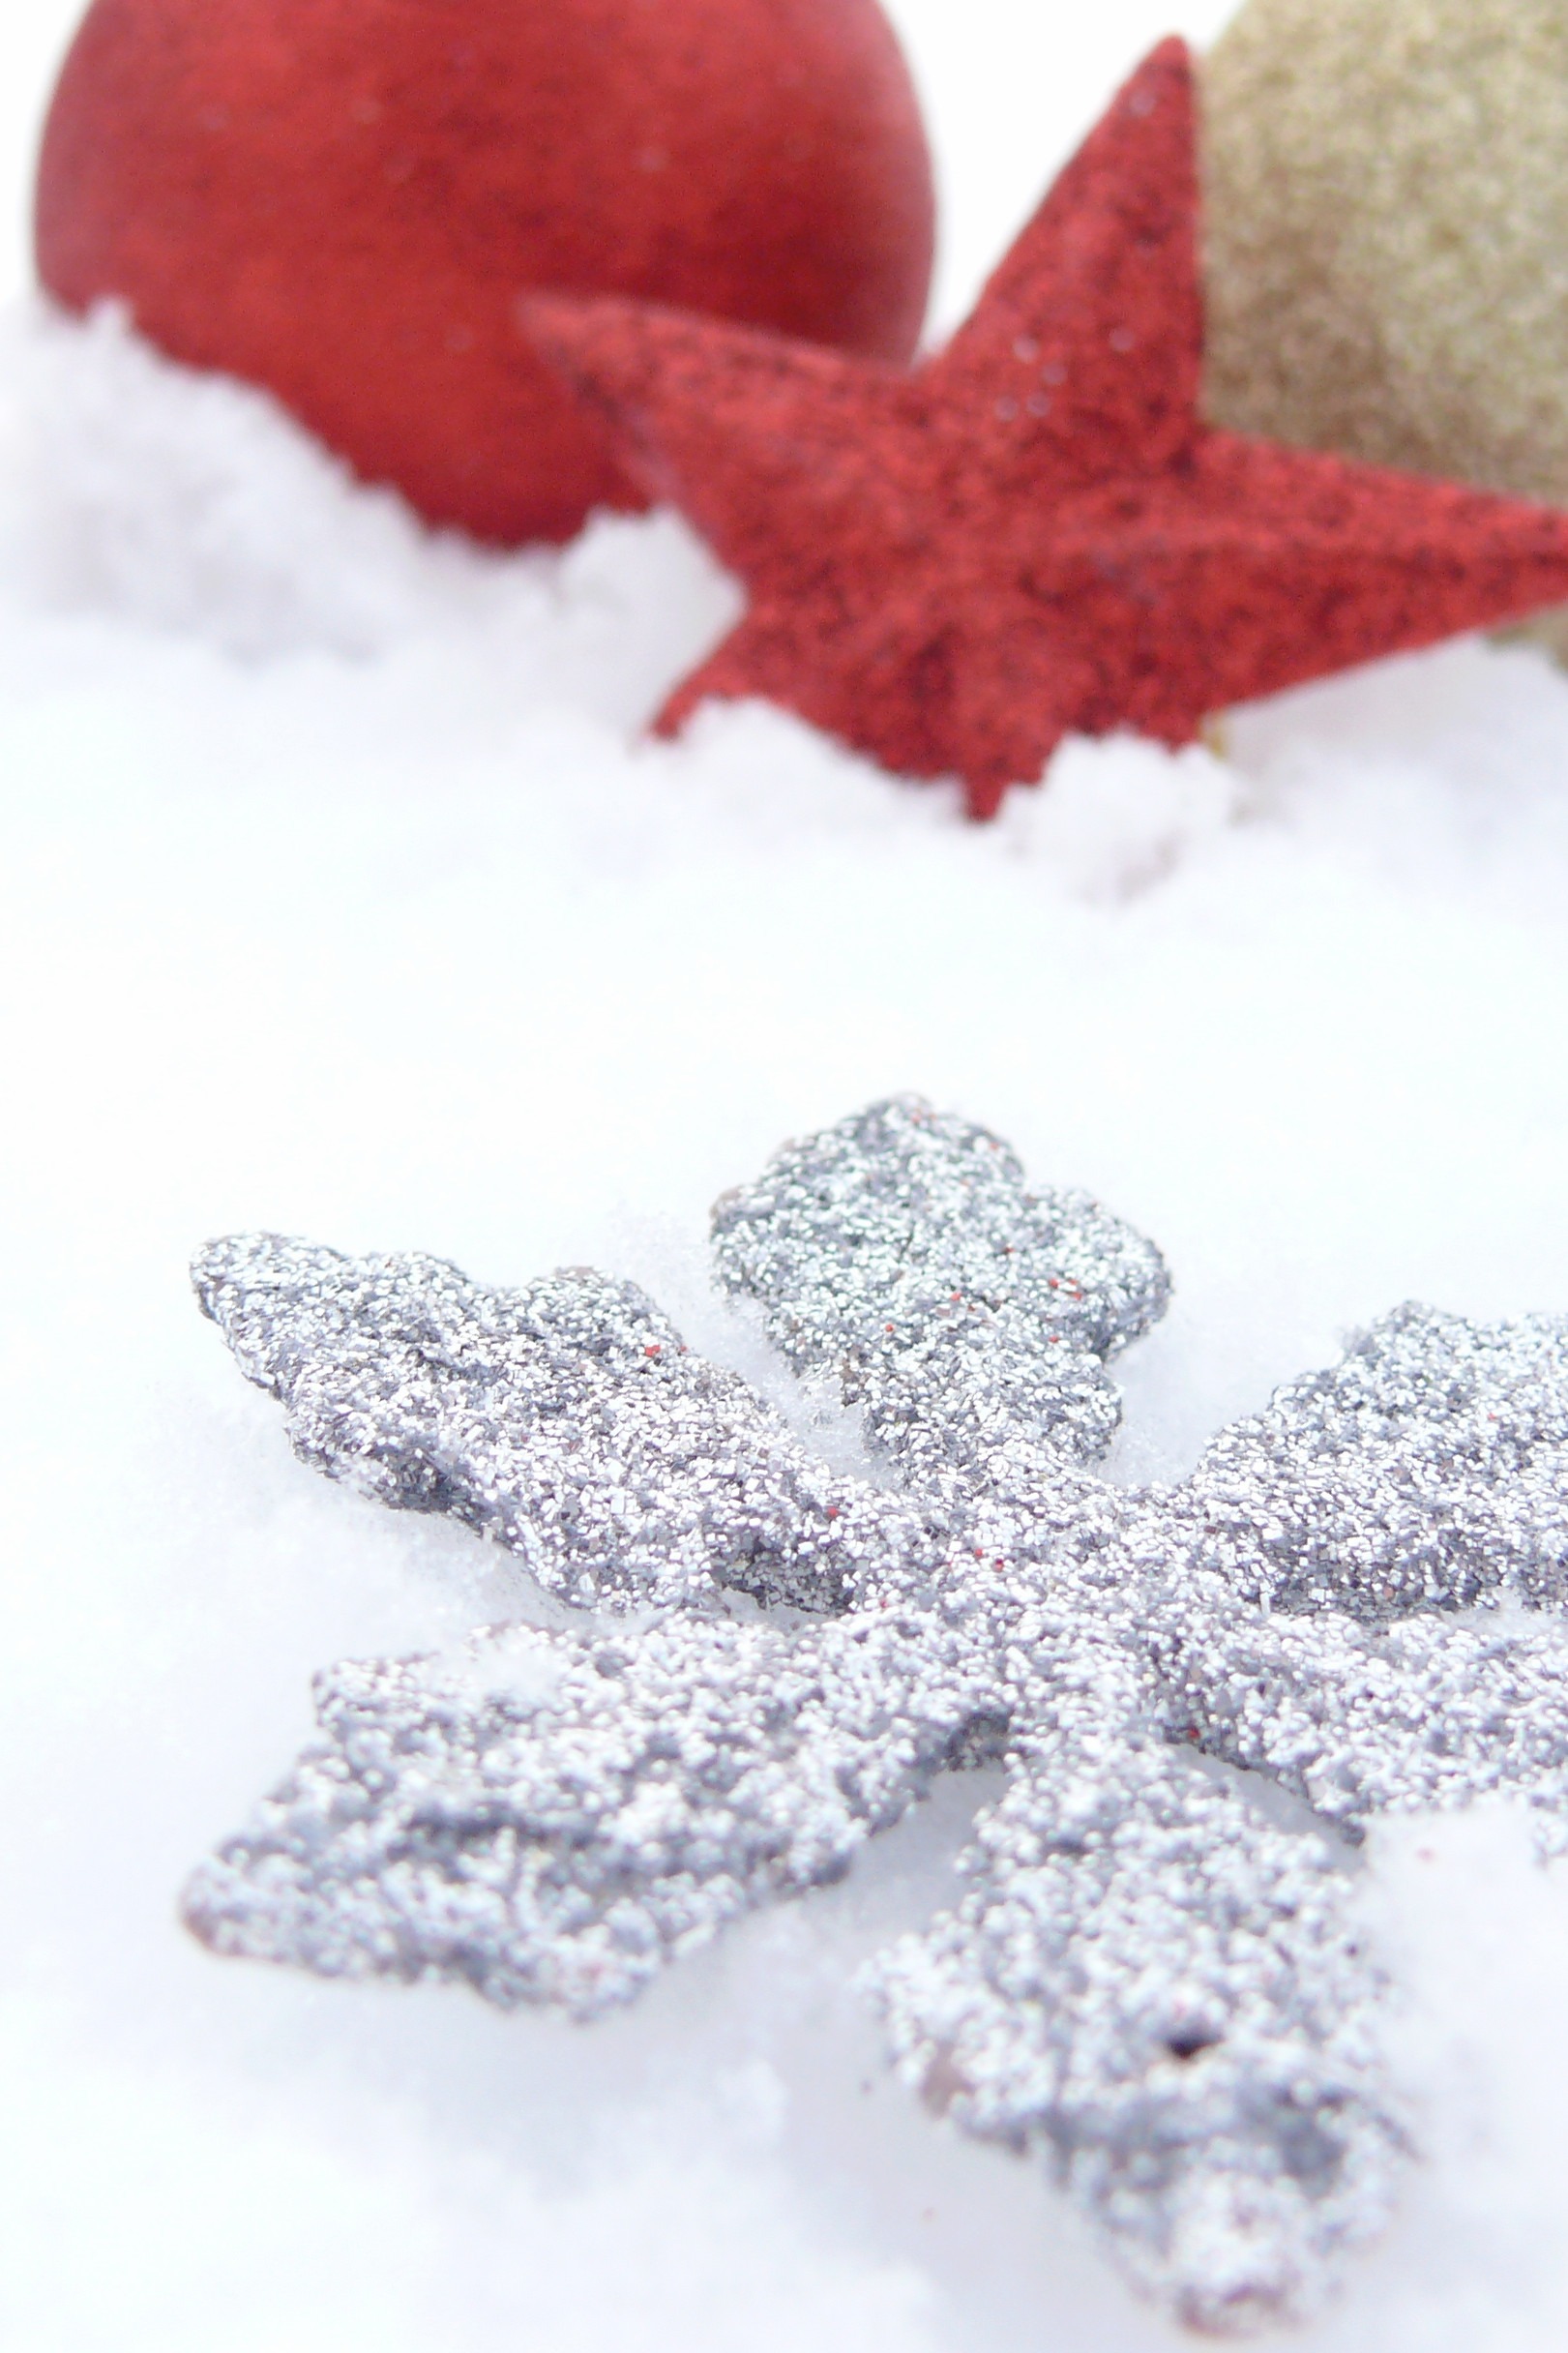
tree, snow, cold, winter, flower, petal, frost, decoration, holiday, father, snowy, church, candle, christmas, season, snowflake, santa, christmas decoration, boxing, angel, lights, reindeer, day, claus, fashion accessory